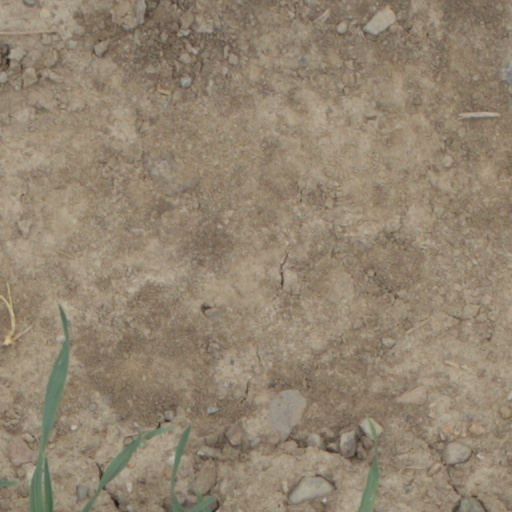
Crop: wheat